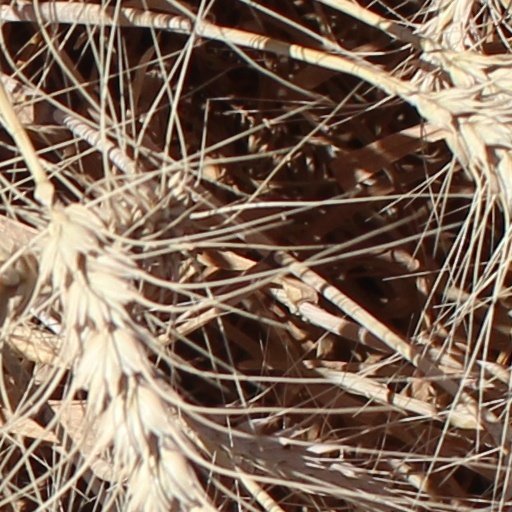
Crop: wheat